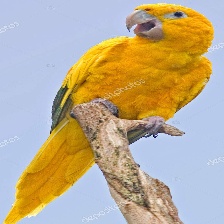
Species: GOLDEN PARAKEET
Scientific name: GUARUBA GUAROUBA